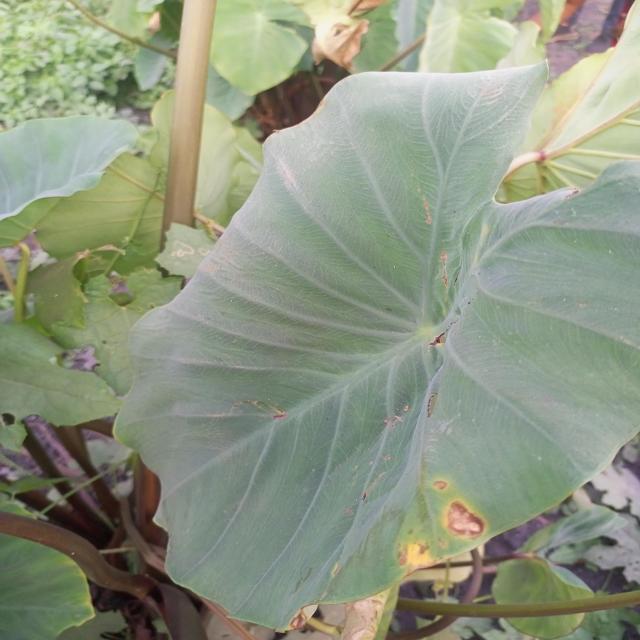
Label: Early_Blight